Franks Casket

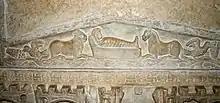
Nativity scene, 4th-century Roman Christian sarcophagus

Ute Schwab (2008), following Heiner Eichner (1991), interprets the left and central scenes on the right panel as relating to the Welsh legend of Rhiannon. According to the "Mabinogion", a medieval collection of ancient Welsh stories, Rhiannon was falsely accused of murdering and eating her infant son Pryderi, who, according to Schwab, is represented by the swaddled infant in the central scene. As a penance, she was required, as depicted in the scene on the left,